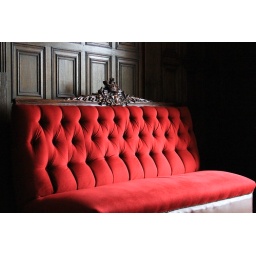
Gorgeous red cushioned chair at Kylemore Abbey in Ireland.